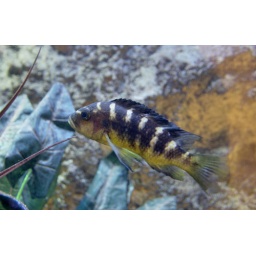
Outside a bar in Shreveport LA waiting for a table for diner.